Genting Klang–Pahang Highway

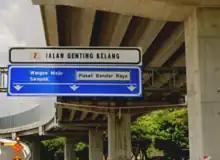
Gantry Road Sign near interchange with SPE

The highway was upgraded from single carriageway to dual carriageway in the 1980s. In 1995, the highway was taken over by the Metramac Corporation Sdn Bhd which also managed the Cheras Highway (Federal Route 1), East–West Link Expressway and Kuala Lumpur–Seremban Expressway (both E37). The Jalan Pahang toll plaza (city centre bound) was in operation from 1 August 1995, with the motorist paying the RM 0.50 toll until the toll plaza was abolished on 13 August 2004. This highway is now maintained by the Kuala Lumpur City Hall or Dewan Bandaraya Kuala Lumpur (DBKL).